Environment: real
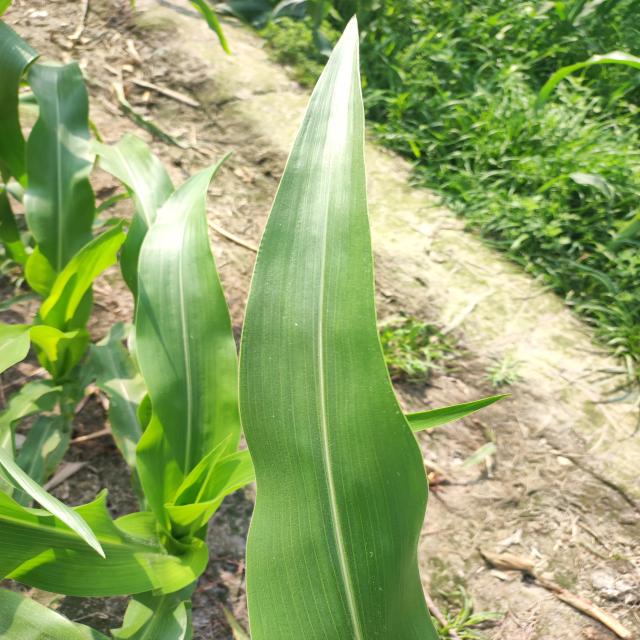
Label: healthy